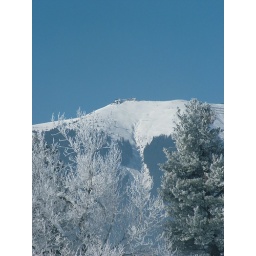
Shot of the Schmittenhohe mountain above Zell am See, taken fromthe surface of frozen lake Zell.